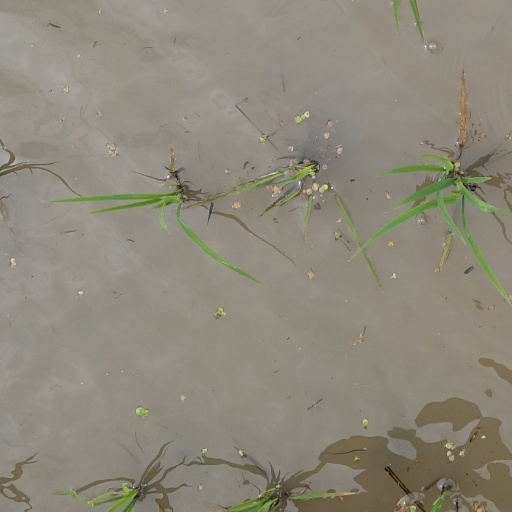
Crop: rice